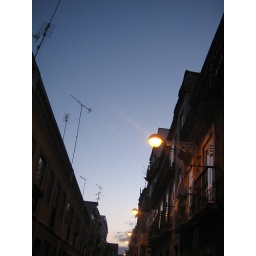
the sky over a narrow street